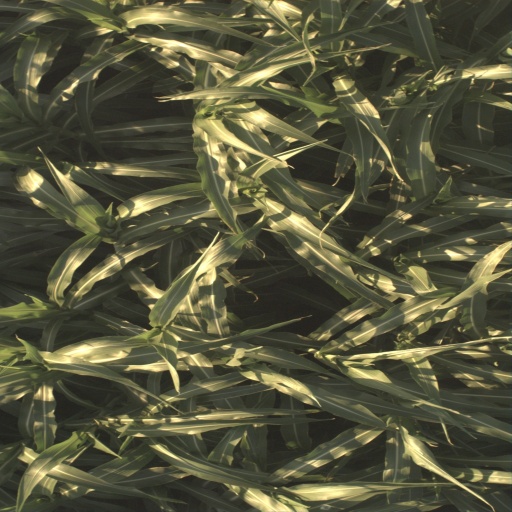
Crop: sorghum